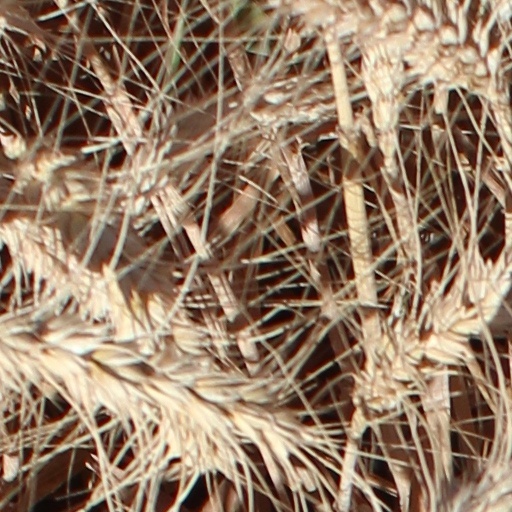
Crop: wheat